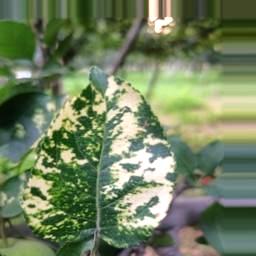
Label: Apple_Mosaic